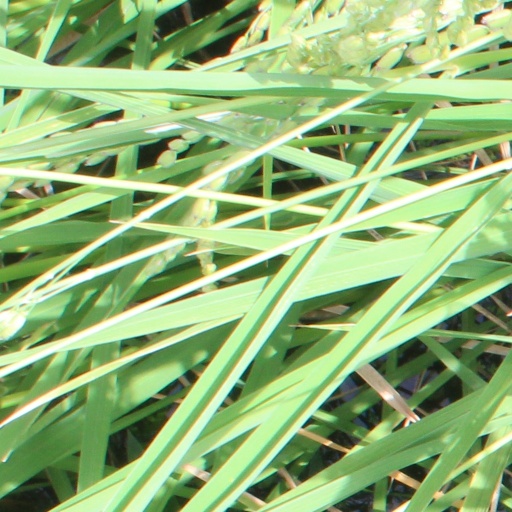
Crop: rice